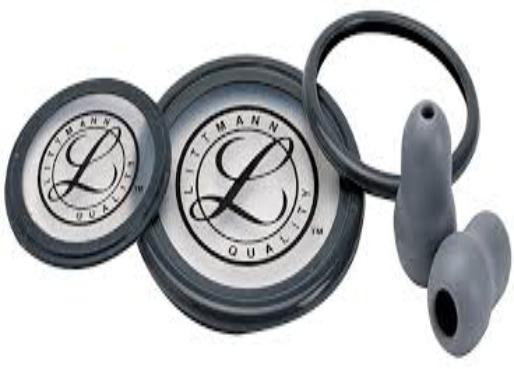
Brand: littmann
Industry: Electronic